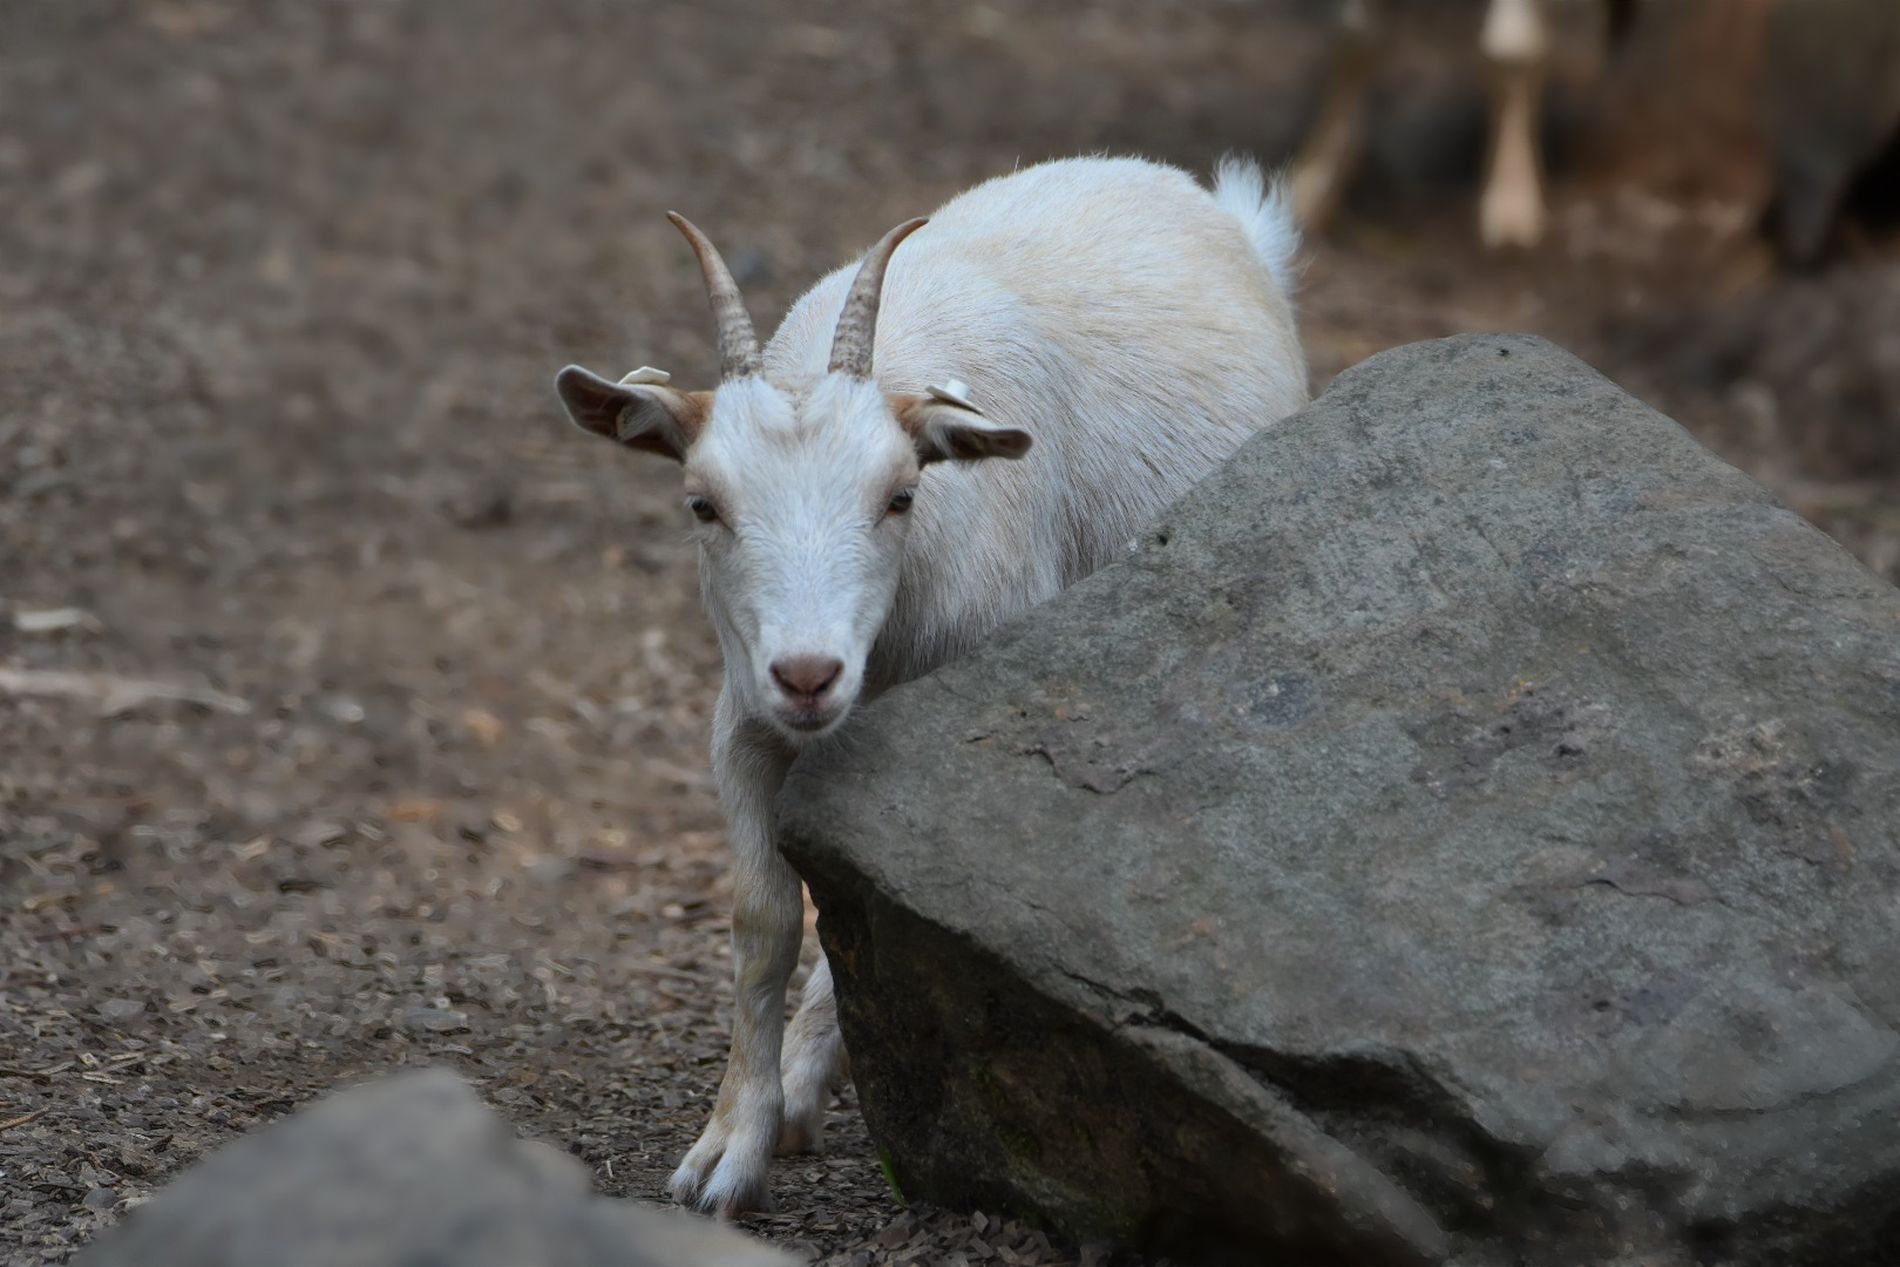
Goat Behind Rock
The image shows a white goat with curved horns standing behind a large rock in a natural outdoor setting.
The ground is covered in dirt and small stones, suggesting a rugged but blurred.
The image depicts a white goat standing on a dirt ground, partially obscured by a large rock in the foreground.
The environment appears to be outdoors, possibly in a natural setting.
 The lighting is soft and natural.
 The angle is eye level.
The color palette includes earthy tones browns, grays, and whites.
Labels: Livestock, Animal, Goat, Mammal, Sheep, Mountain Goat, Wildlife, Rock, blurry background, horns
Camera: NIKON CORPORATION NIKON D7200
Aperture: F6
Exposure: 1/909 sec
ISO: 800
Focal length: 360.0 mm